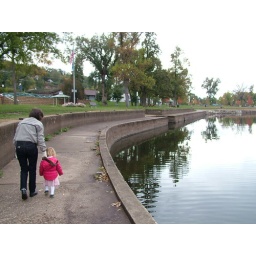
Ella throwing rocks in the river 4